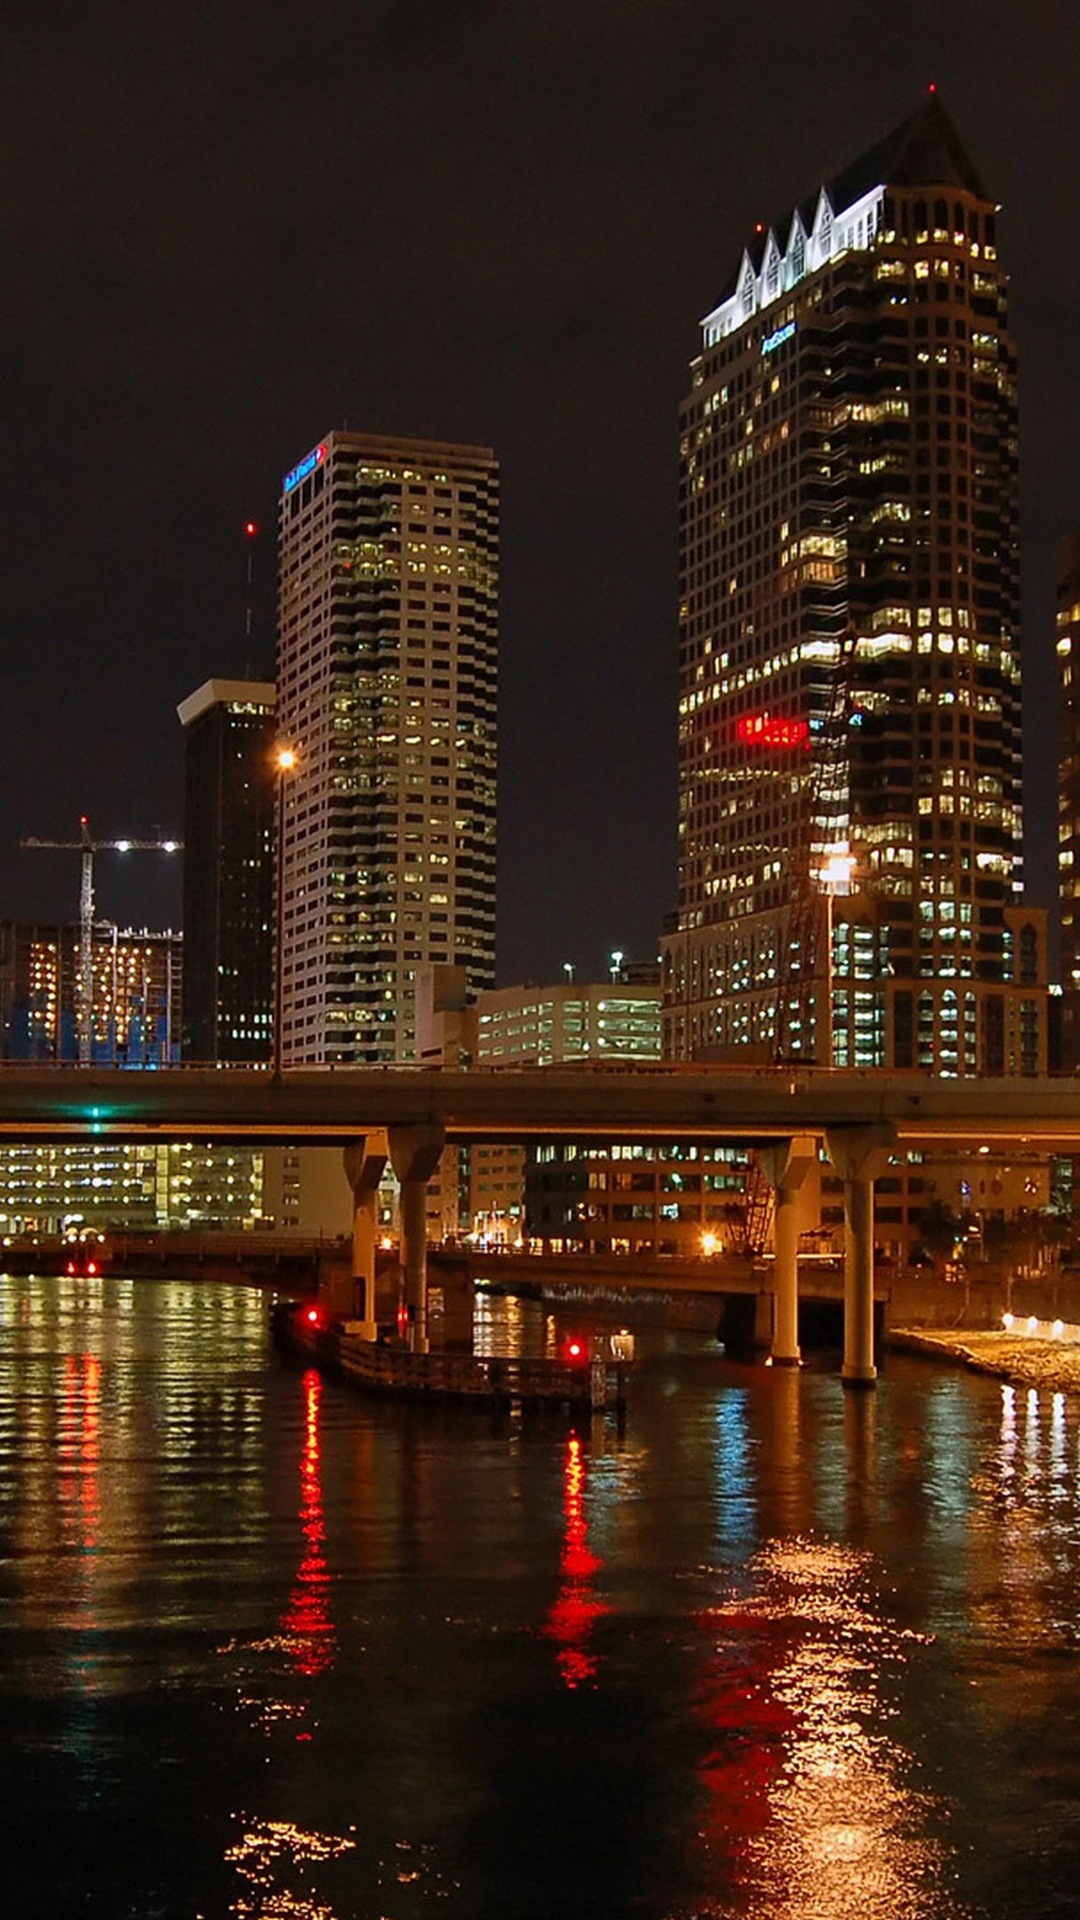
city, water, building, skyscraper, sky, tower block, body of water, cityscape, tower, lake, waterway, midnight, condominium, metropolitan area, metropolis, urban area, mixed use, downtown, commercial building, reflection, electricity, evening, night, headquarters, boats and boating equipment and supplies, darkness, channel, boat, skyline, liquid, apartment, corporate headquarters, river, urban design, facade